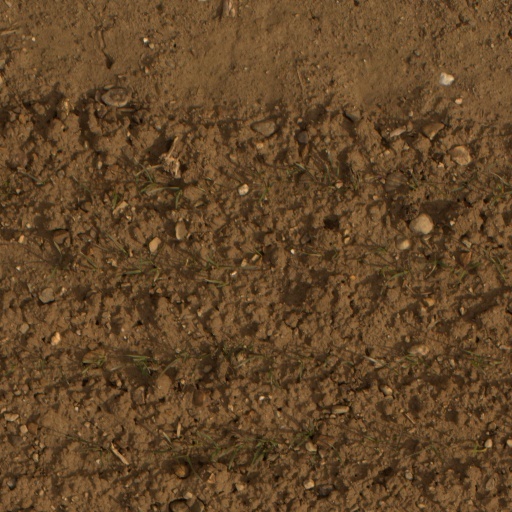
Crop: wheat